Quercus pacifica

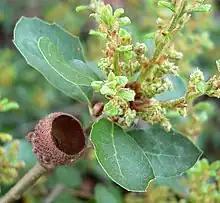
Acorn cap remaining on Q. pacifica

This oak often produces a stable hybrid with "Quercus lobata", that has been named "Quercus" × "macdonaldii".